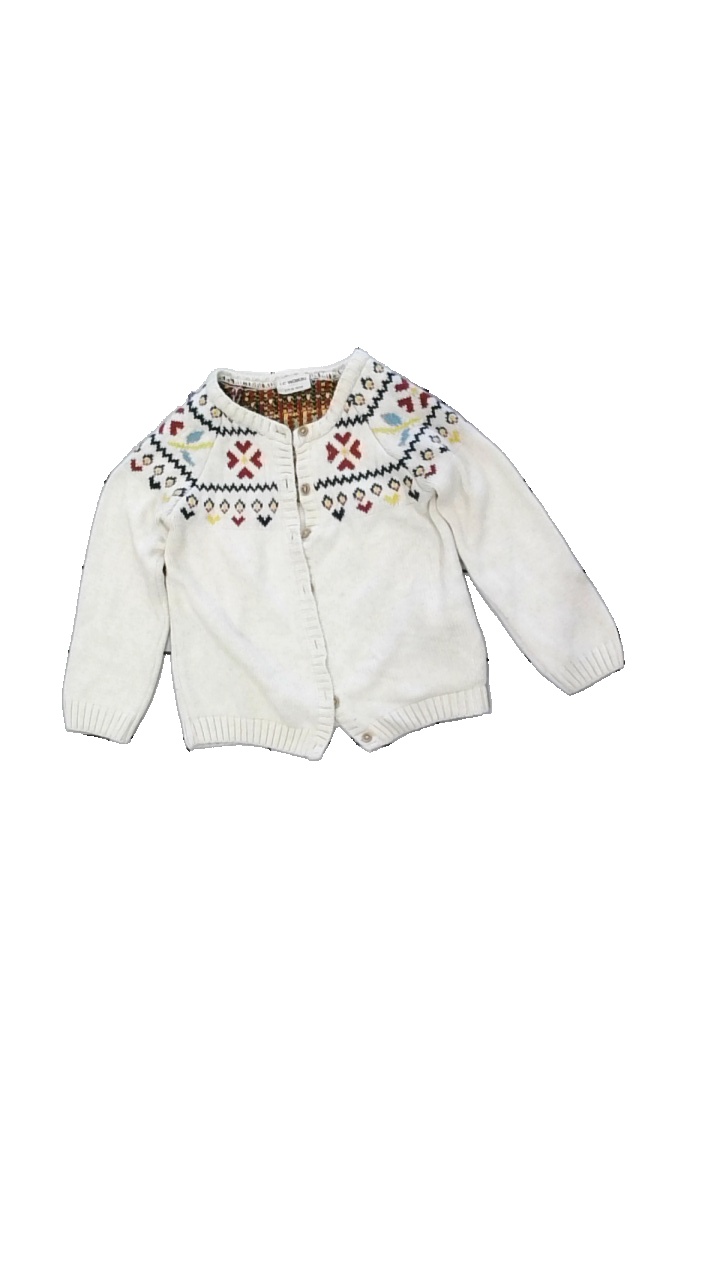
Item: Cardigan (Children)
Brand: Lc Waikiki
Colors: Multicolor, White, Black, Red
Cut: Regular
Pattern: Floral print
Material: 100% akryl
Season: Autumn
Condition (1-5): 2
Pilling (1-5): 3
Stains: Major
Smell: Minor
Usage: Export
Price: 50-100